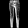
Label: Trouser